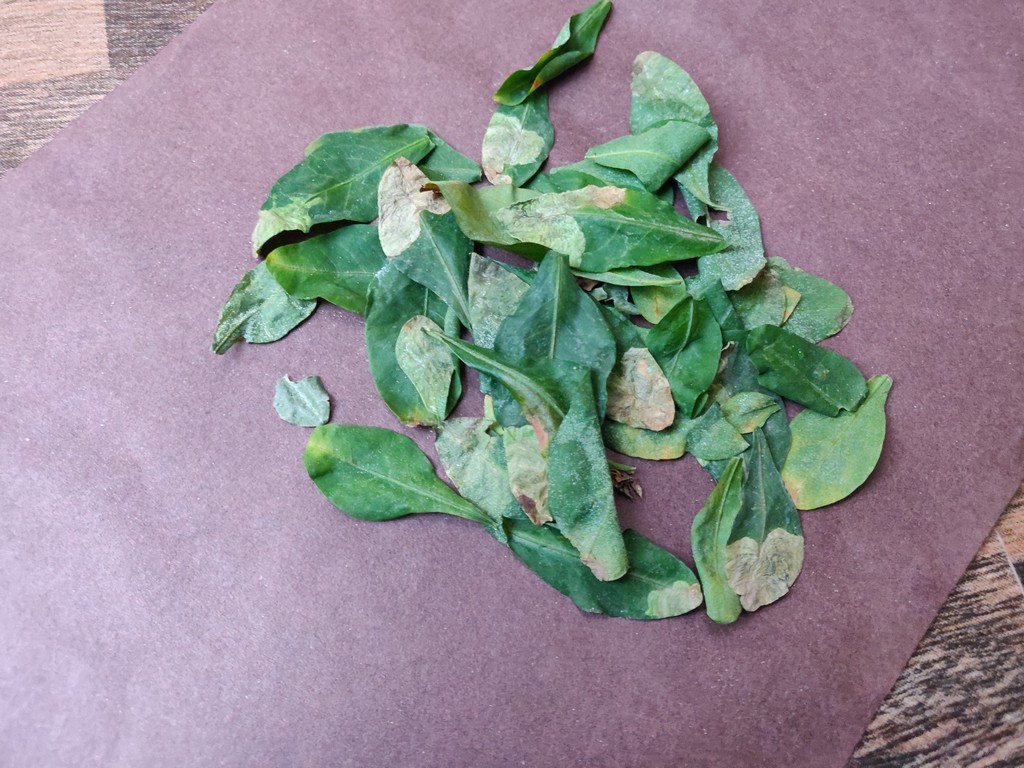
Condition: Unhealthy
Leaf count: multiple
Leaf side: unknown